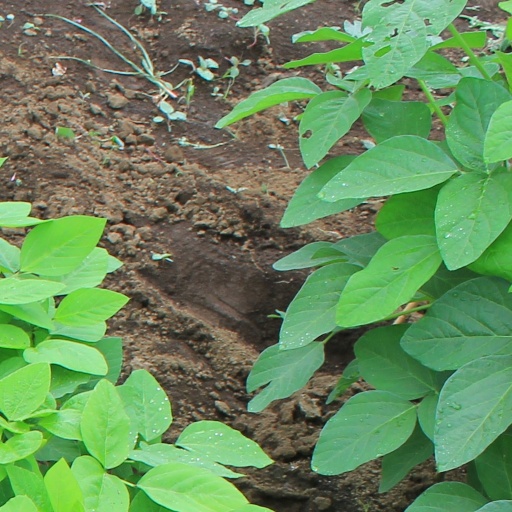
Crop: soybean